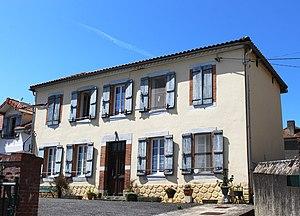
Mairie de Mansan (Hautes-Pyrénées)
Mansan est une commune française située dans le département des Hautes-Pyrénées, en région Occitanie.